Peter Viitanen

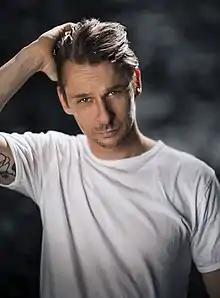
Peter Viitanen

Peter Rainer Zakarias Viitanen (born 21 February 1980, in Stockholm) is a Swedish actor. He is best known for his role as Kenneth Gärdestad in the film "". Viitanen is a second-generation Sweden Finn and speaks Finnish with his family.